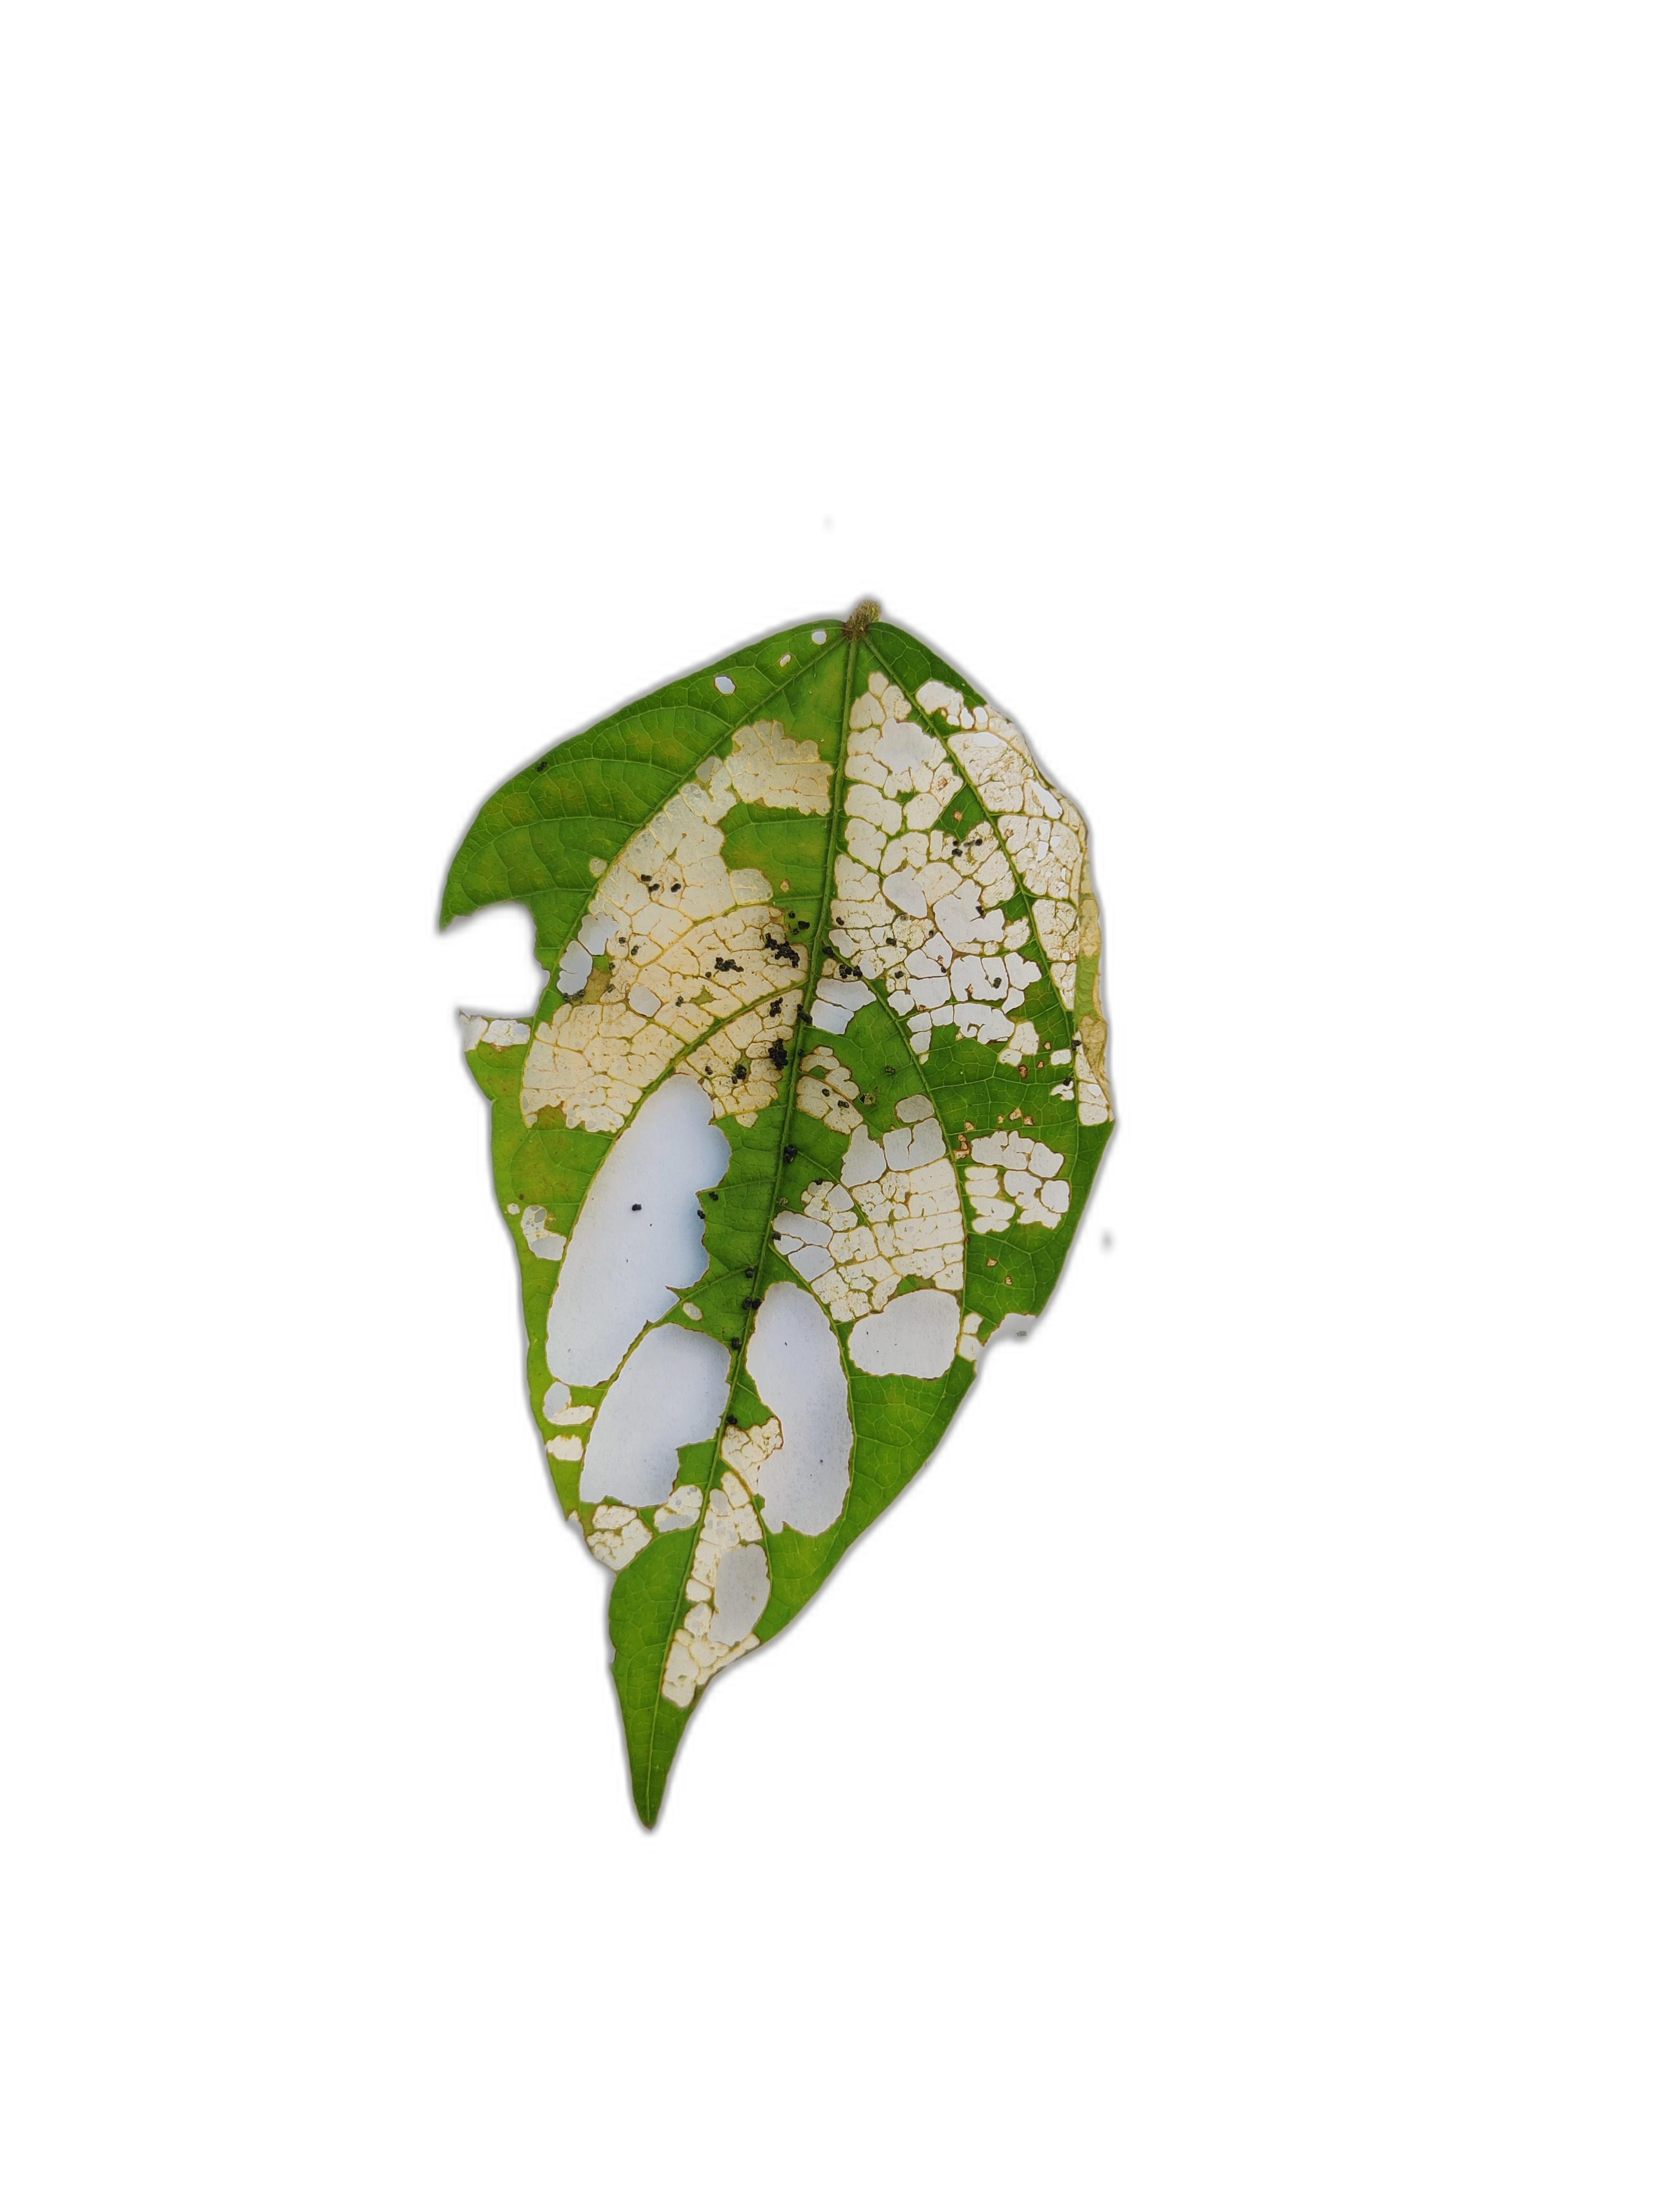
Label: Insect